Torresdale, Philadelphia

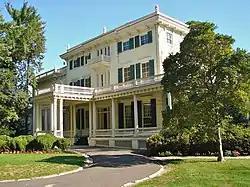
Glen Foerd on the Delaware was added to the National Register of Historic Places in 1979

Glen Foerd on the Delaware is a historic estate established in 1850, listed on the National Register of Historic Places and the Historic American Landscapes.